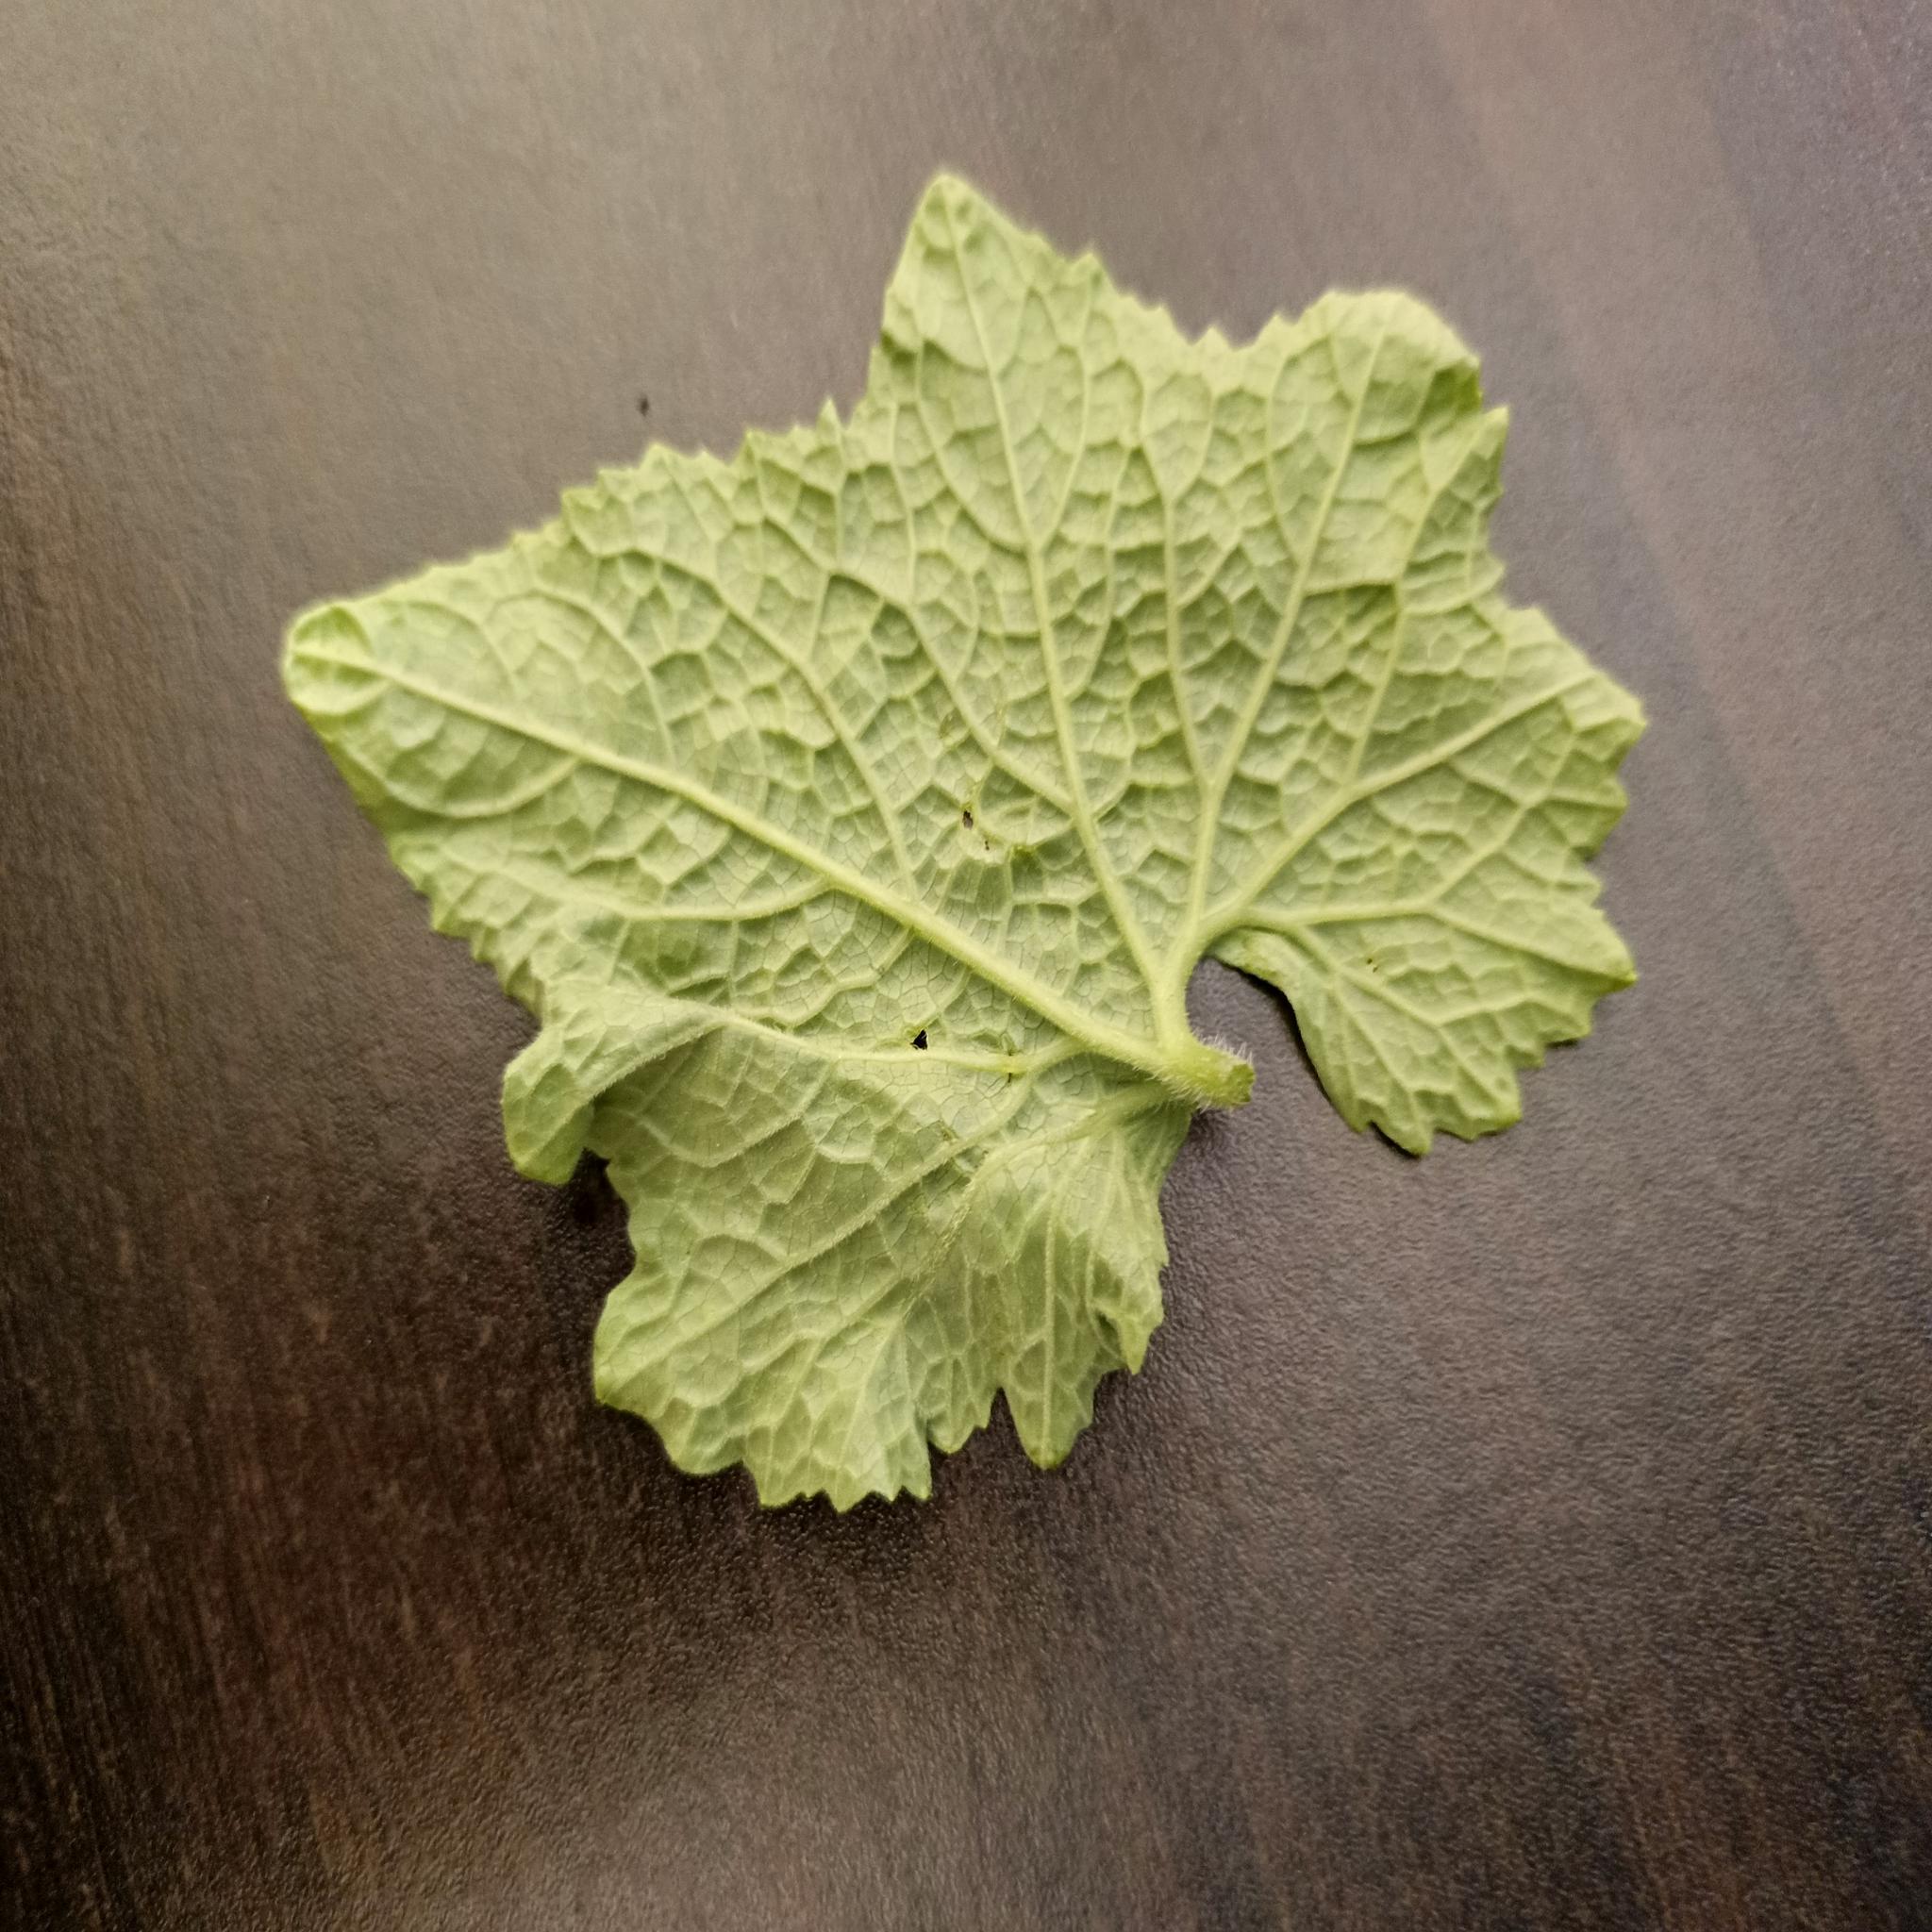
Label: Leaf curl